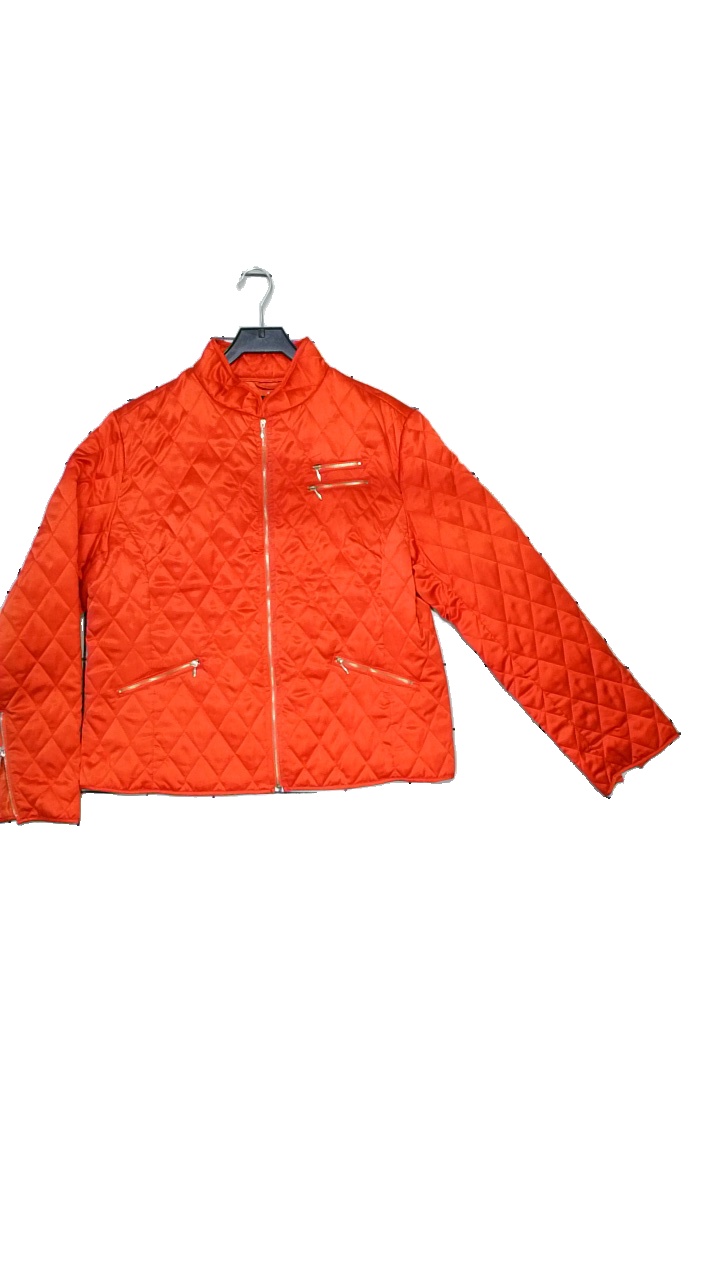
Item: Rain Jacket (Ladies)
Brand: Kriss
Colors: Red
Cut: Regular
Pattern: Embroidered
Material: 100% polyester
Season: Autumn
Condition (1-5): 5
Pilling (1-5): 4
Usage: Reuse
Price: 250-400